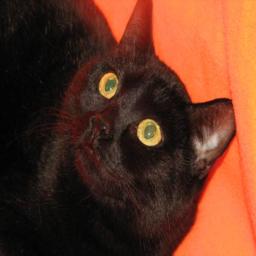
Animal: cats